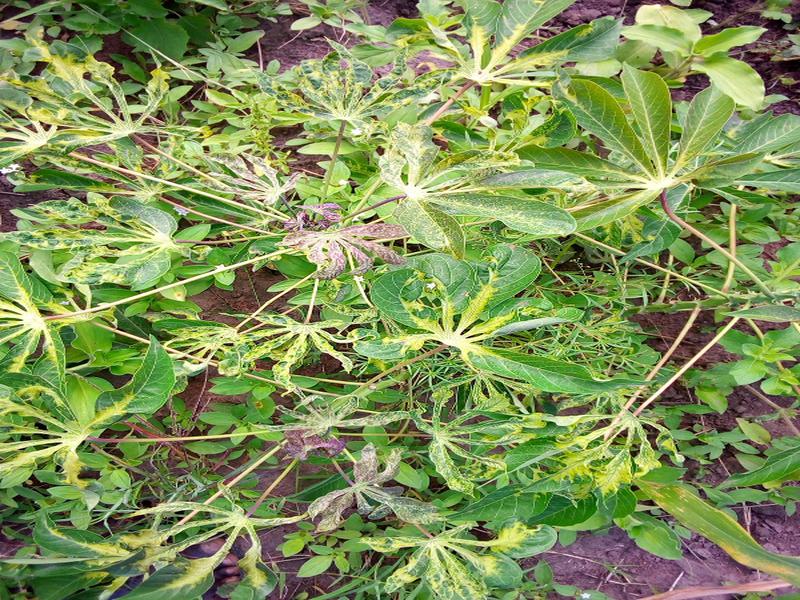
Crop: cassava
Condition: mosaic_disease